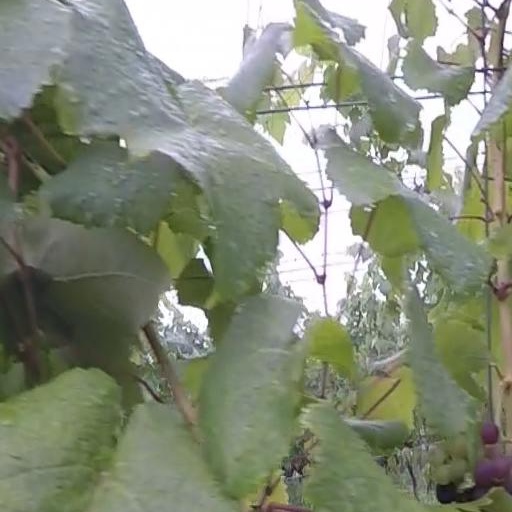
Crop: grape